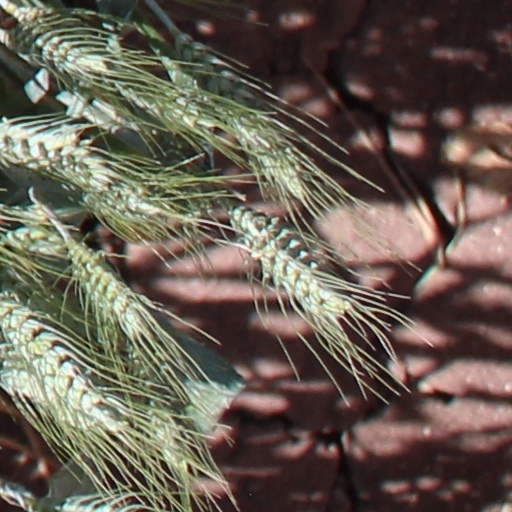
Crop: wheat